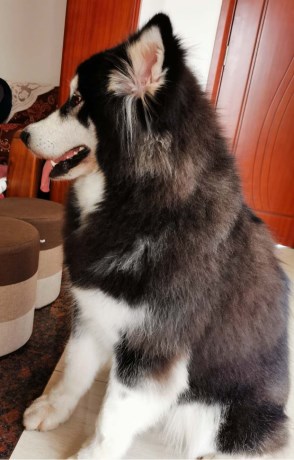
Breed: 1324-n000004-malamute